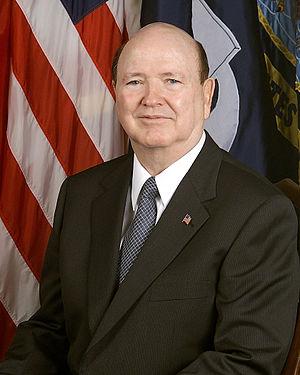
Le secrétaire à la Marine des États-Unis est le chef civil du département de la Marine. Le poste était occupé par un membre du cabinet du président des États-Unis jusqu'en 1947, quand la Marine, l'Armée de terre, et l'Armée de l'air furent regroupées dans le nouvellement créé département de la Défense. Le poste de secrétaire à la Marine fut alors placé sous l'autorité du secrétaire à la Défense au lieu d'être un membre du Cabinet présidentiel.